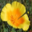
Label: poppy